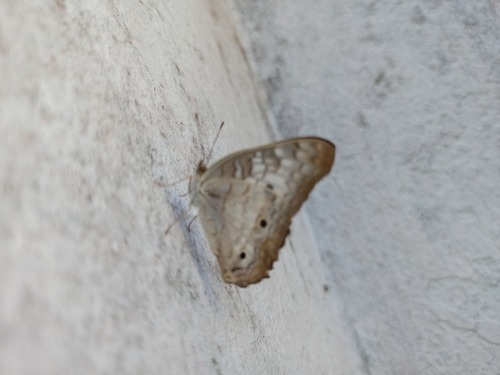
Scientific name: Anartia jatrophae
Common name: White peacock
Family: Nymphalidae
Order: Lepidoptera
Pollinator type: Primary pollinator
Habitat: Gardens, parks, and open areas
Geographic range: Southern United States to Argentina
Conservation status: Least Concern